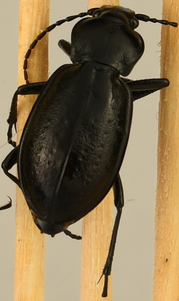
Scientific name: Carabus taedatus
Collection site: Niwot Ridge Mountain Research Station Site (NIWO), plot NIWO_008